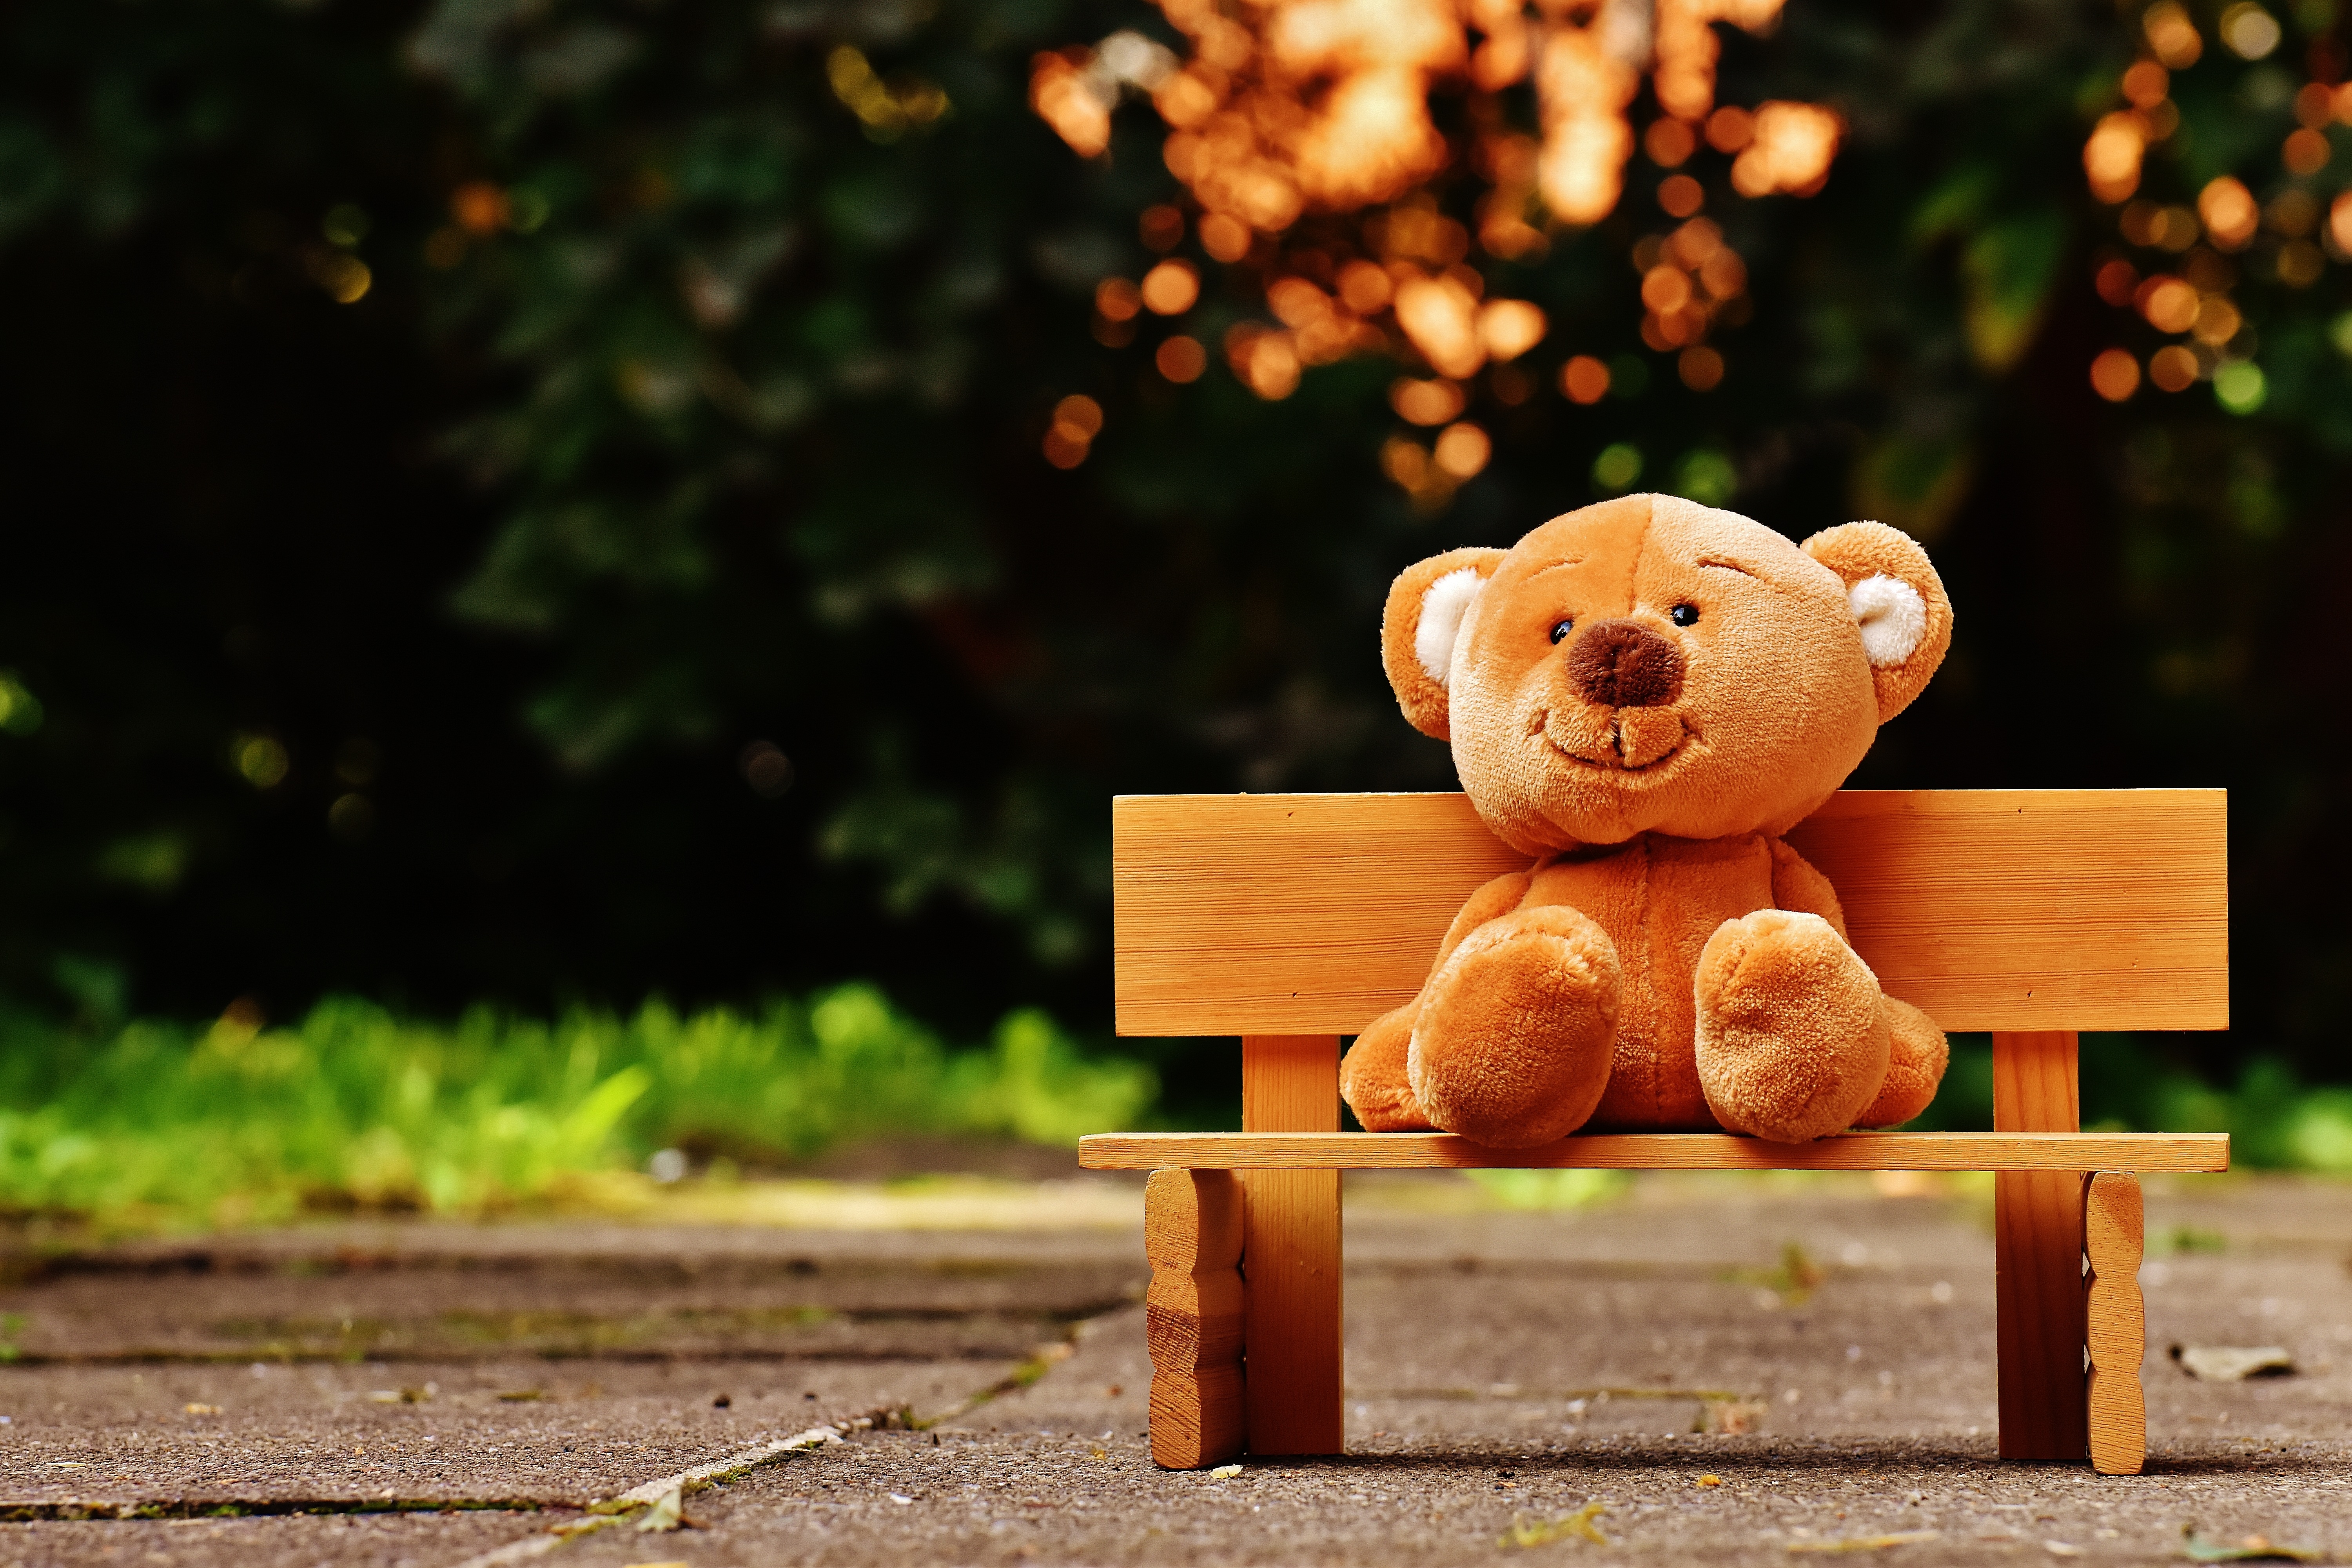
wood, bench, morning, flower, cute, bear, autumn, child, rest, toy, sit, teddy bear, wooden bench, bank, fun, bears, funny, plush, teddy, children toys, soft toy, soft toys, furry teddy bear